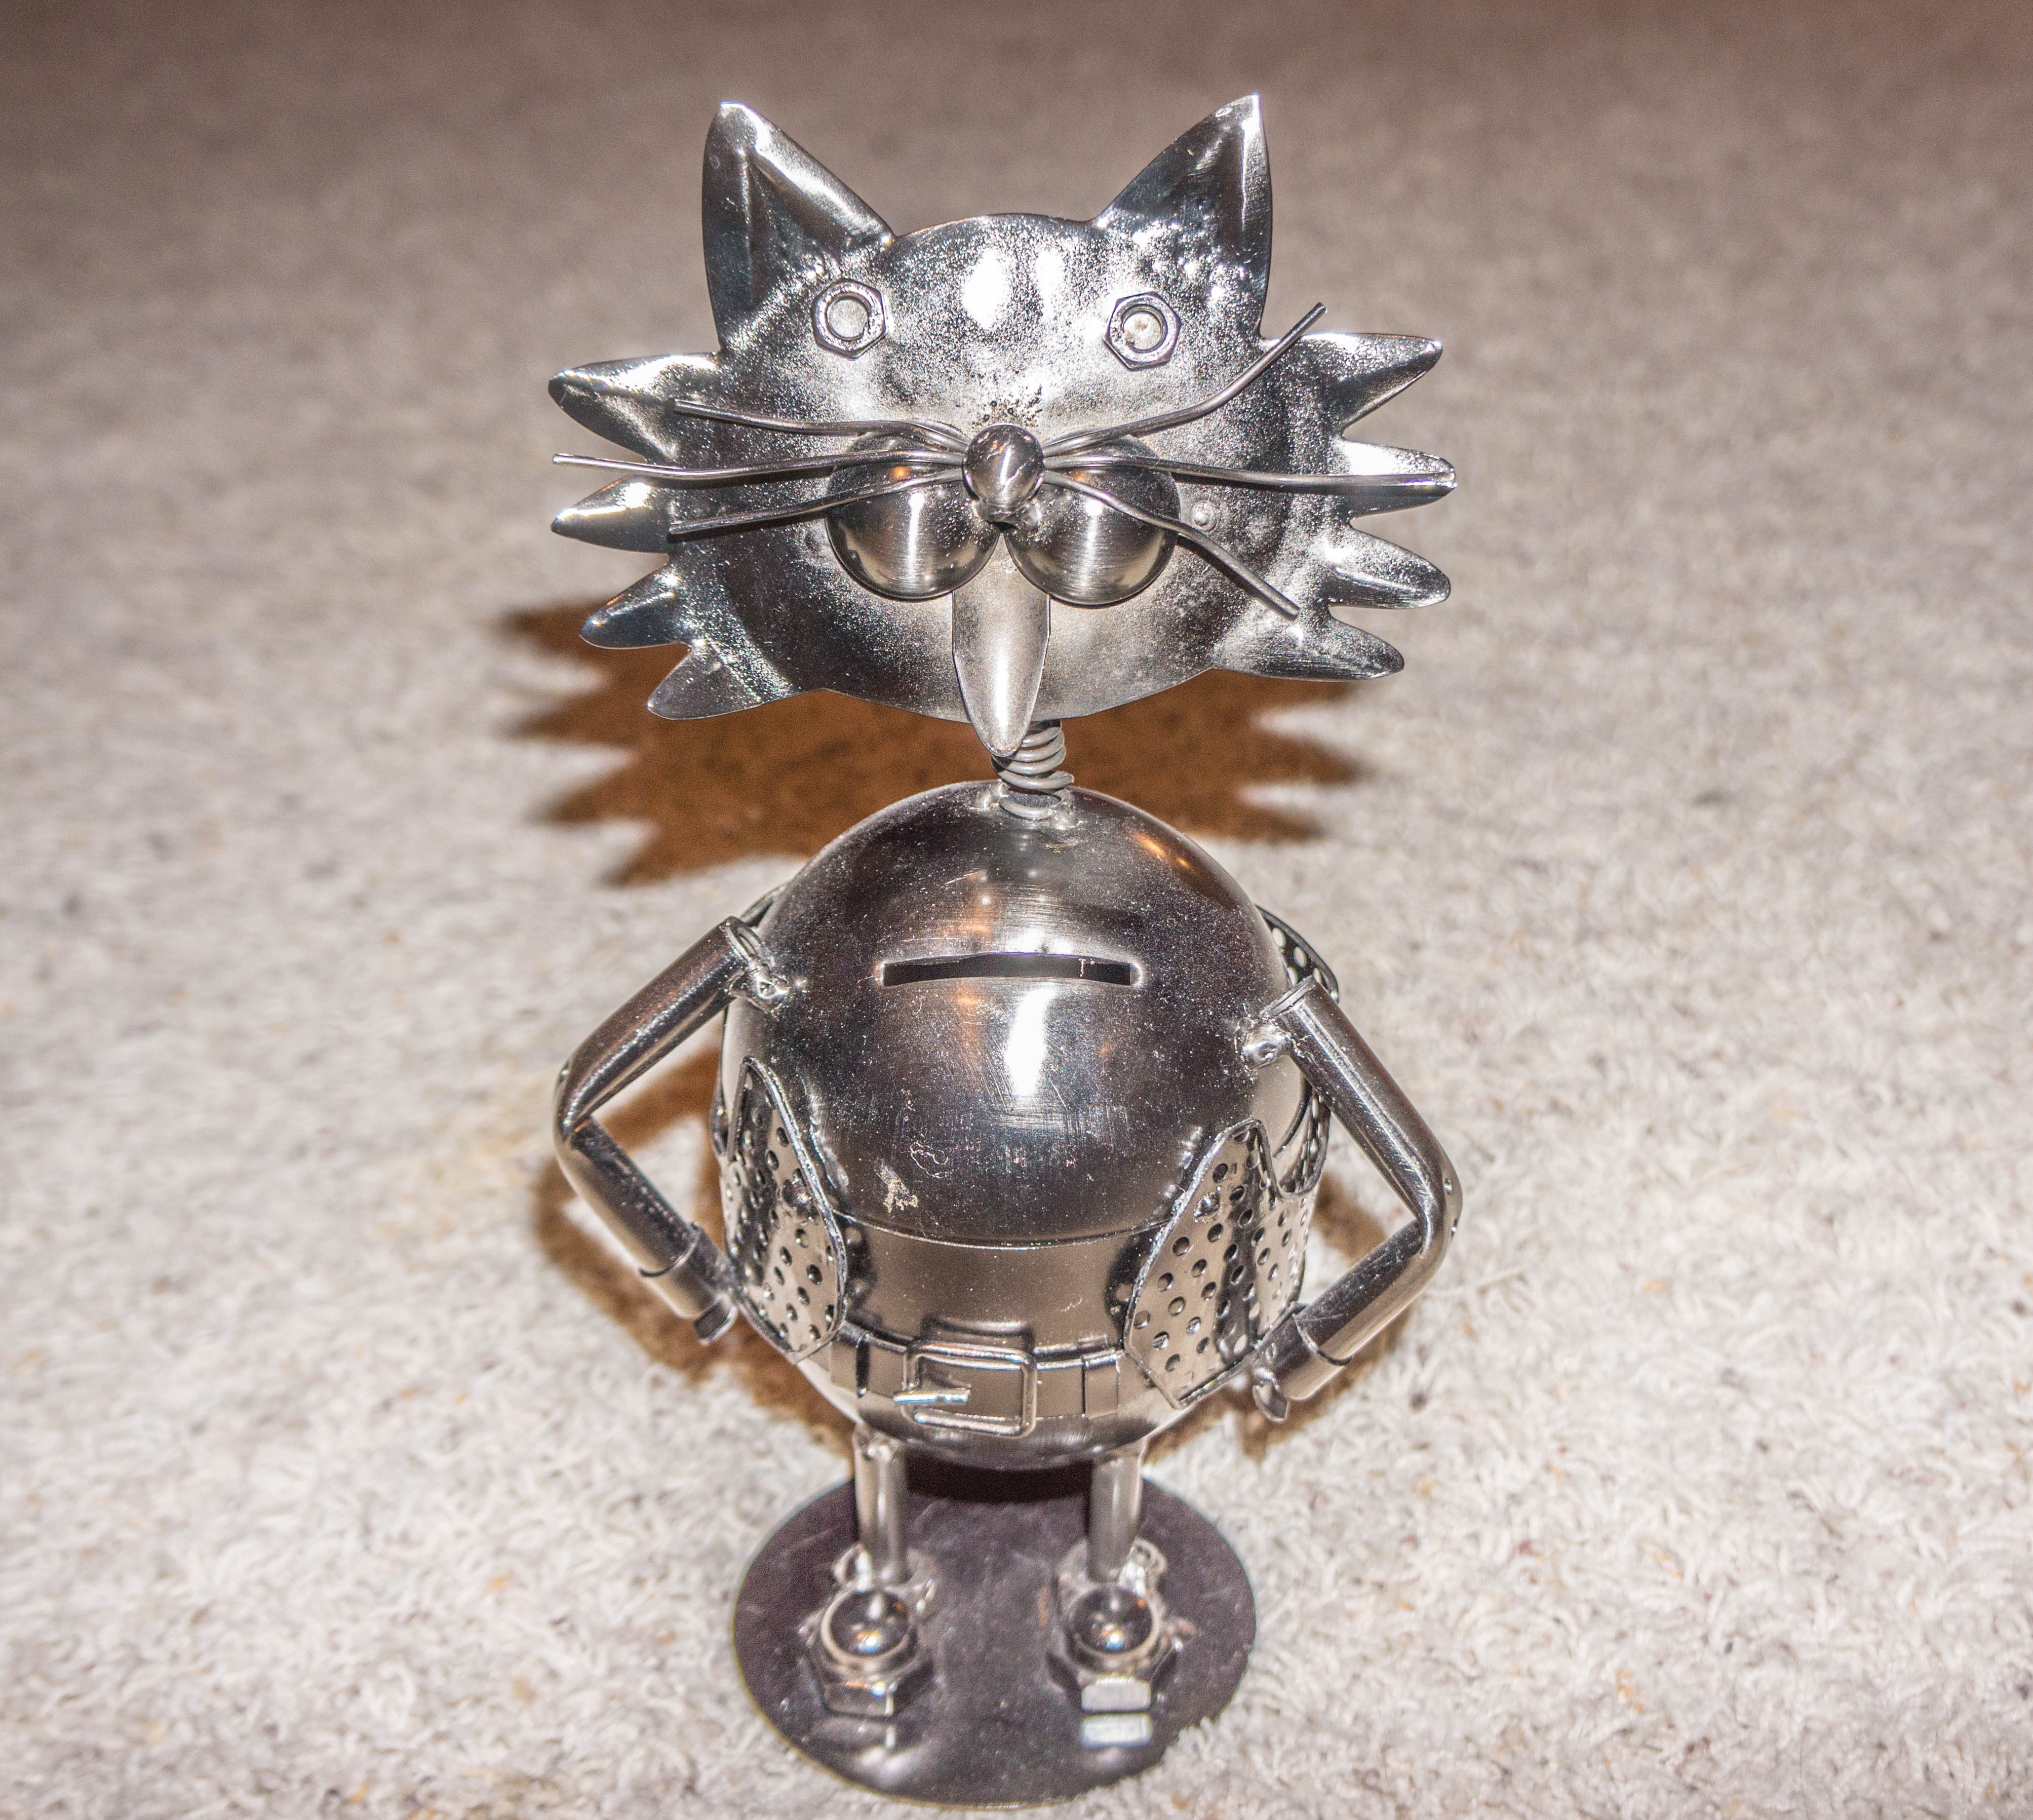
animal, cute, decoration, cat, metal, money, jewellery, cash, silver, currency, funny, coin, piggy bank, finances, economy, save, financial, savings, investment